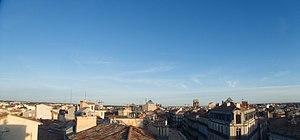
L’Écusson est le centre historique de Montpellier caractérisé par son contour en forme d'écu français ancien, proche d'un pentagone. Les boulevards l'entourant se trouvent aux emplacements des fossés médiévaux qui bordaient la muraille principale de la ville.